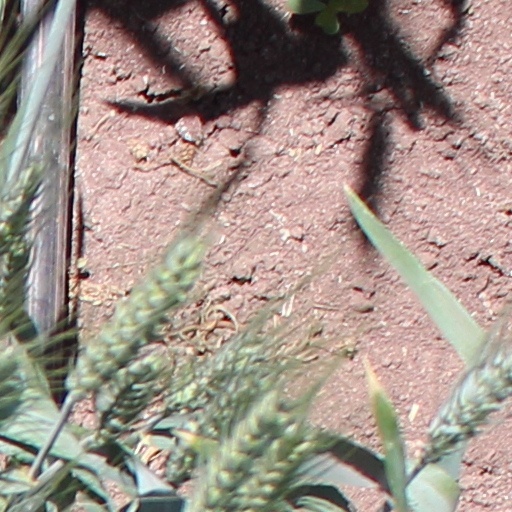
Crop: wheat